Yellamma Temple, Saundatti

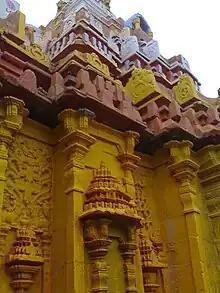
Renuka temple at Yallammagudda

The Yellamma Temple is built in the Chalukyan and Rashtrakuta style. According to the government gazetteer, the goddess worshiped in the temple is associated with Parasurama's (an incarnation of Vishnu) mother Renuka, the wife of the sage Jamadagni. She is revered as one of the Saptamatrika or seven divine mothers, who protected the earth and its rulers. The goddess is also known as "Yelumakkaltai", meaning "the mother of seven children" in Kannada language. She is a cult figure worshiped by the pastoral community of the Dhangar and Kurumbas of southern Maharashtra and North Karnataka.